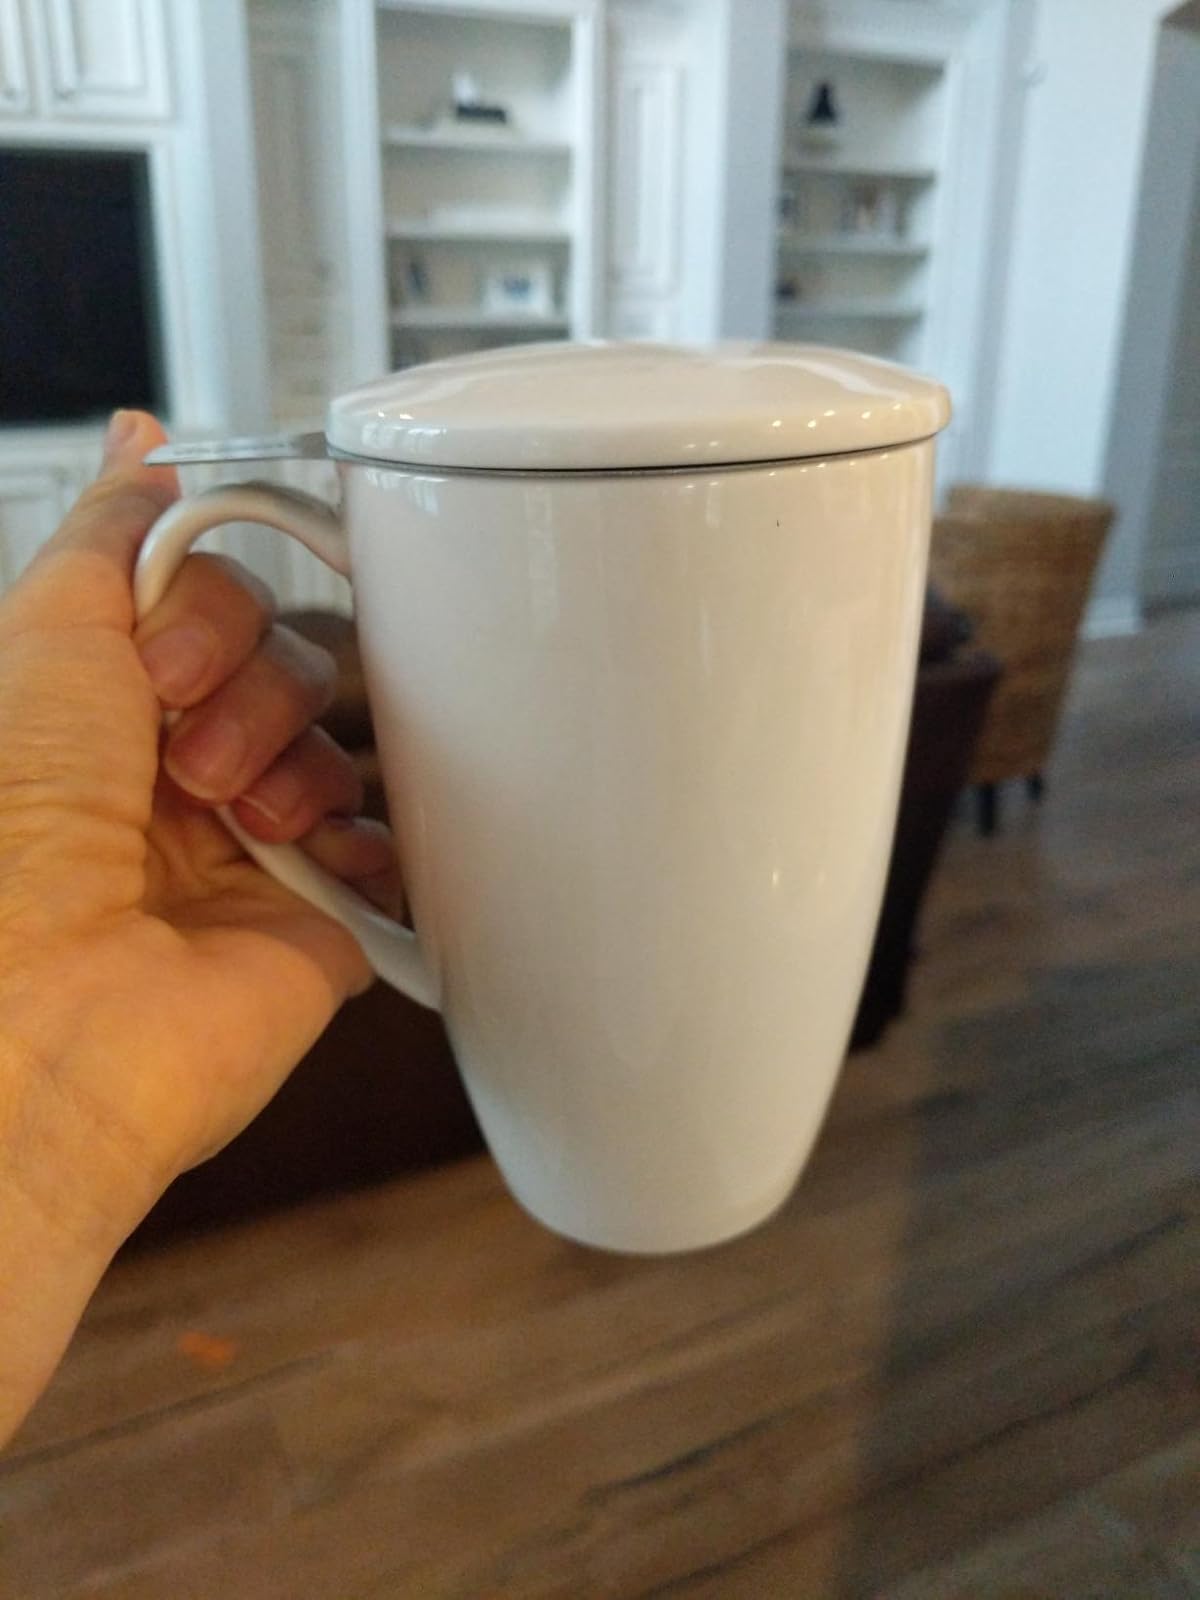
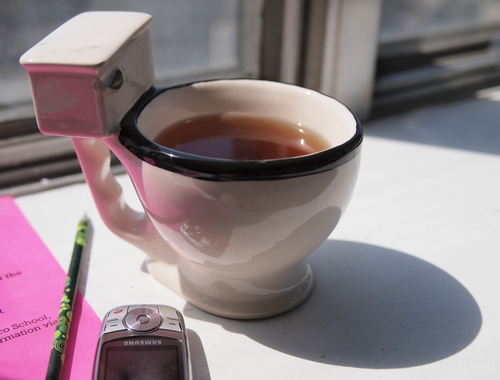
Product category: items_mug
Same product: no